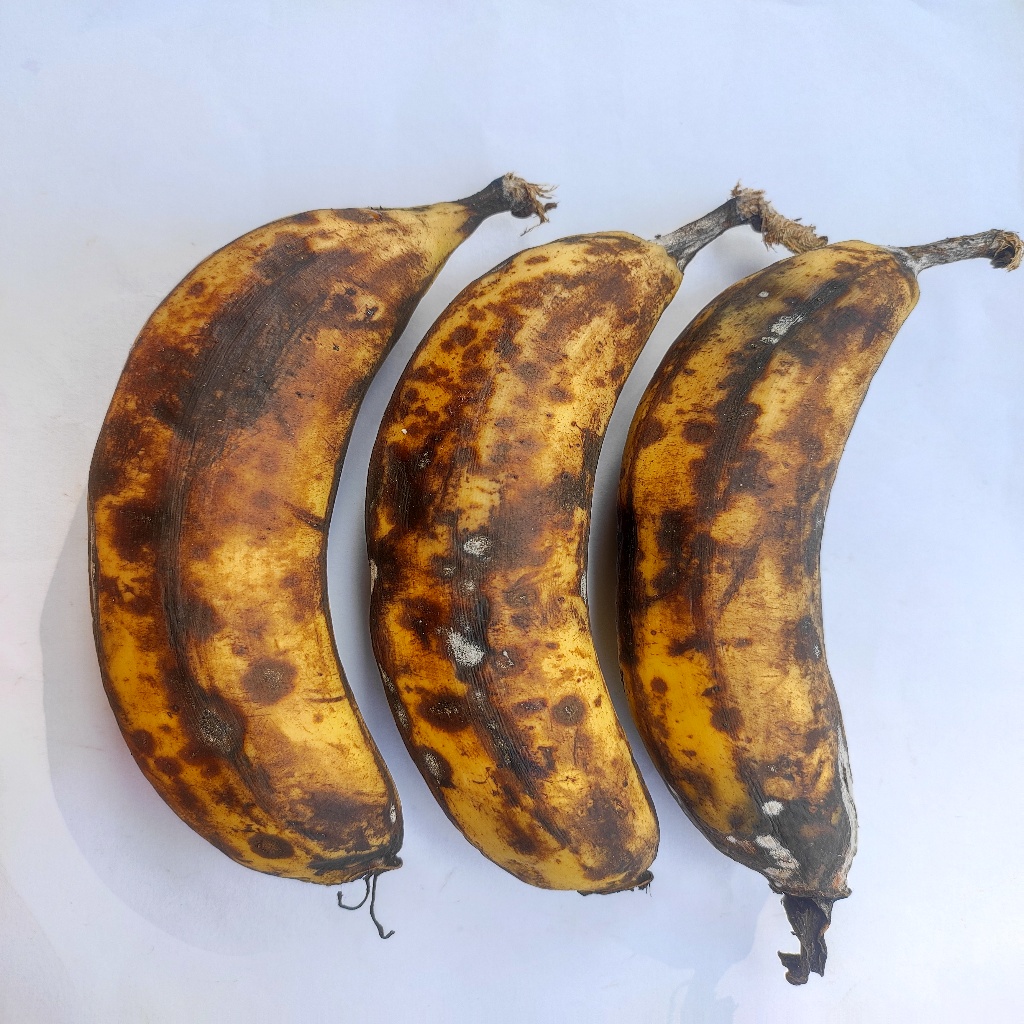
Crop: banana
Quality class: Defect